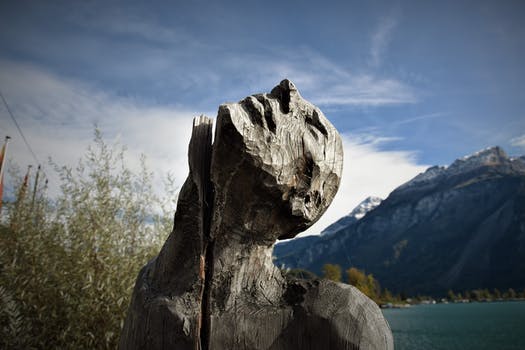
Label: No Watermark